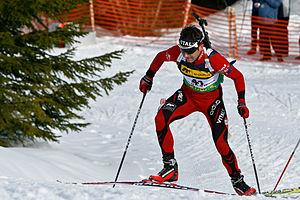
Ole Einar Bjørndalen, né le 27 janvier 1974 à Simostranda, est un biathlète norvégien. Il fut l'athlète le plus médaillé des Jeux olympiques d'hiver avec treize médailles gagnées entre 1998 et 2014 jusqu’à ce que le record soit battu par sa compatriote skieuse de fond Marit Bjørgen en 2018.